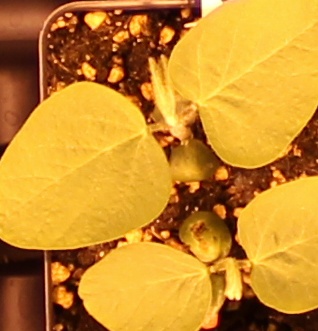
Label: Soybean